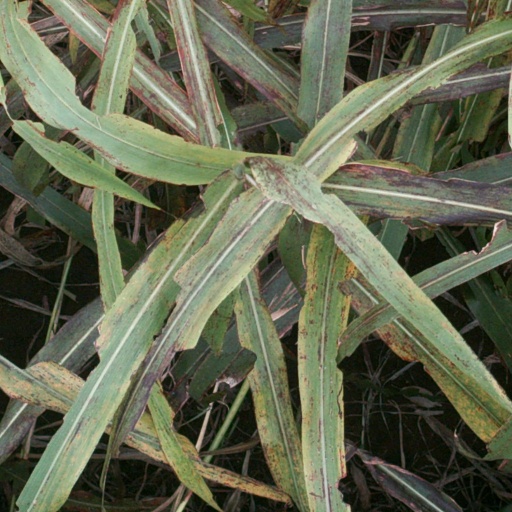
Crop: sorghum